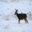
Label: deer